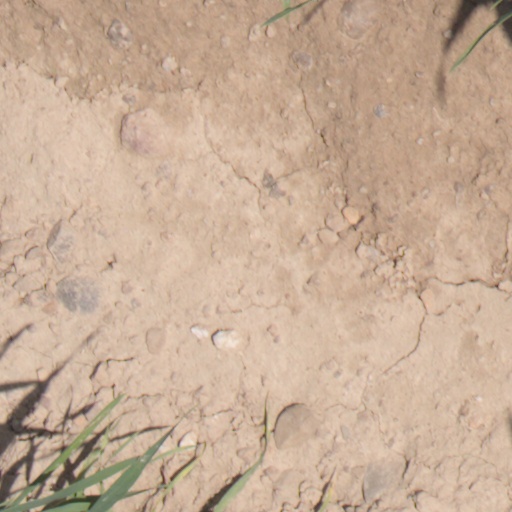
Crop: wheat